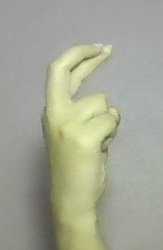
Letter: zay